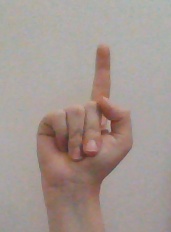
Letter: bb